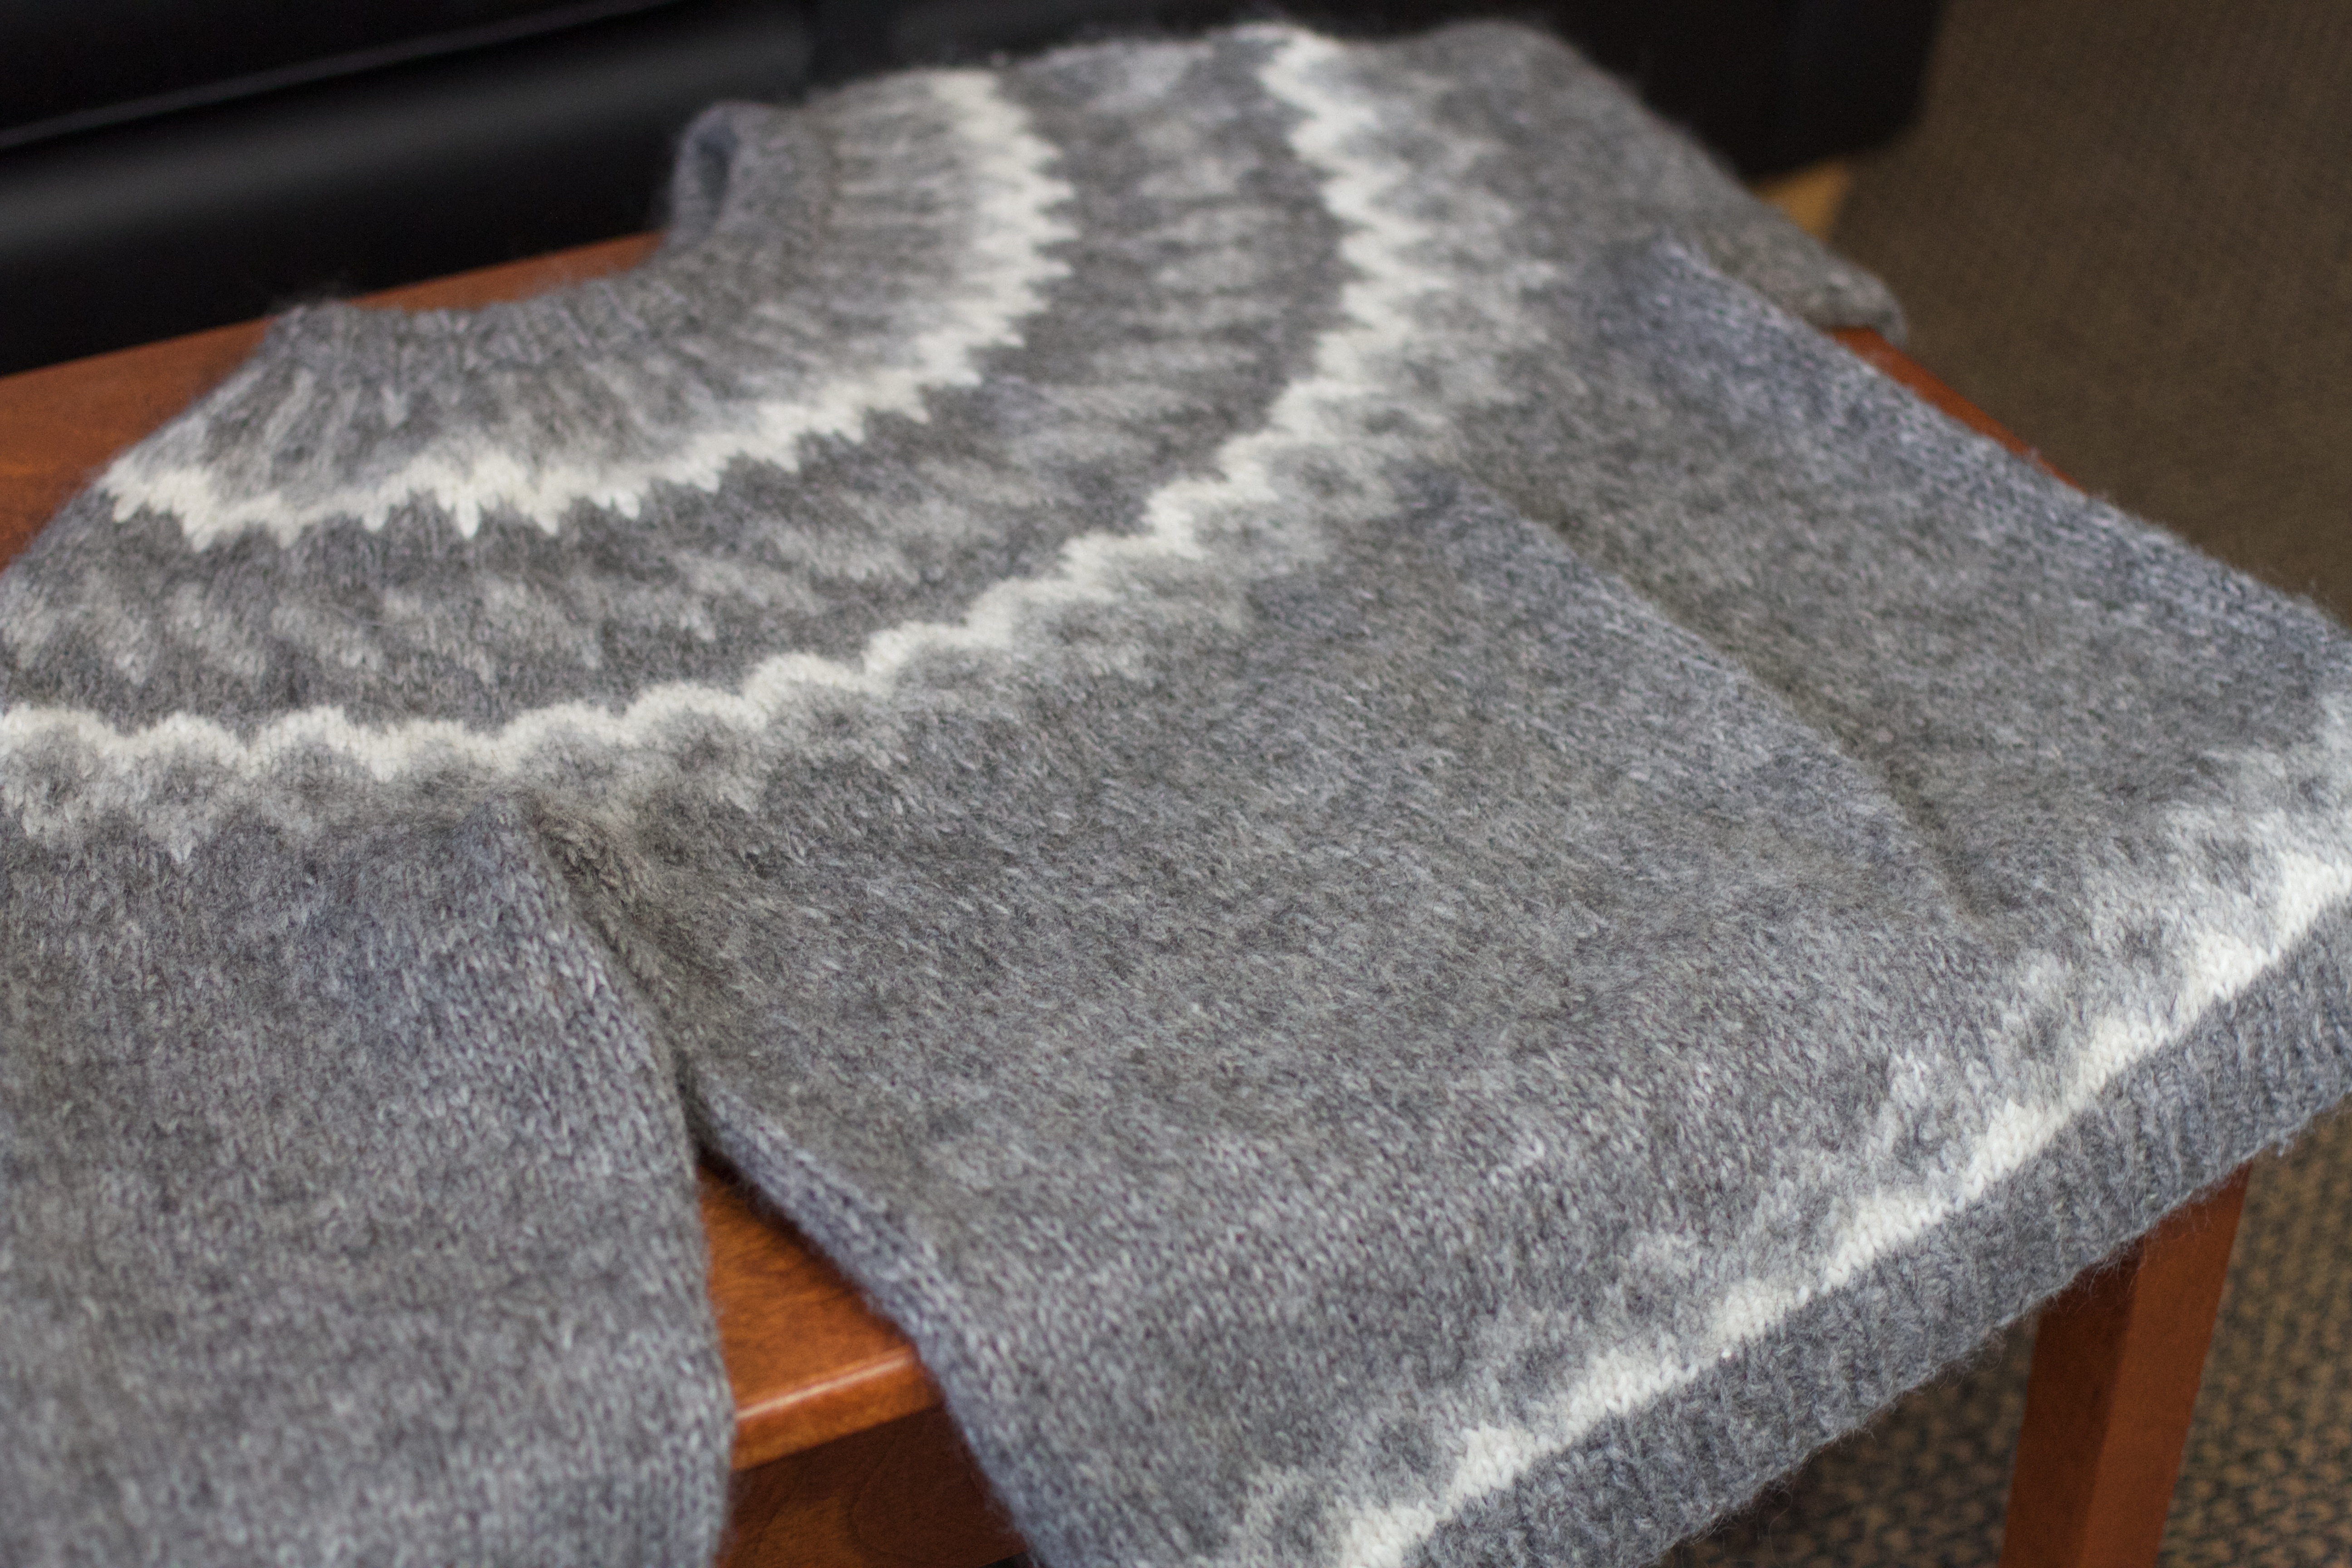
fur, clothing, wool, material, sweater, knitting, textile, art